Nathaniel Westlake

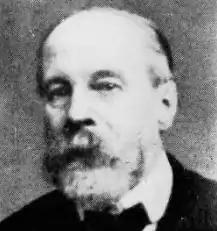

Nathaniel Hubert John Westlake (1833–1921) was a 19th-century British artist specialising in stained glass.